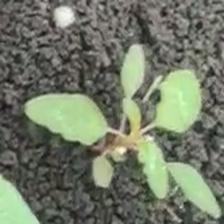
Weed species: Lamber_Quarter_plant(Chenopodium )